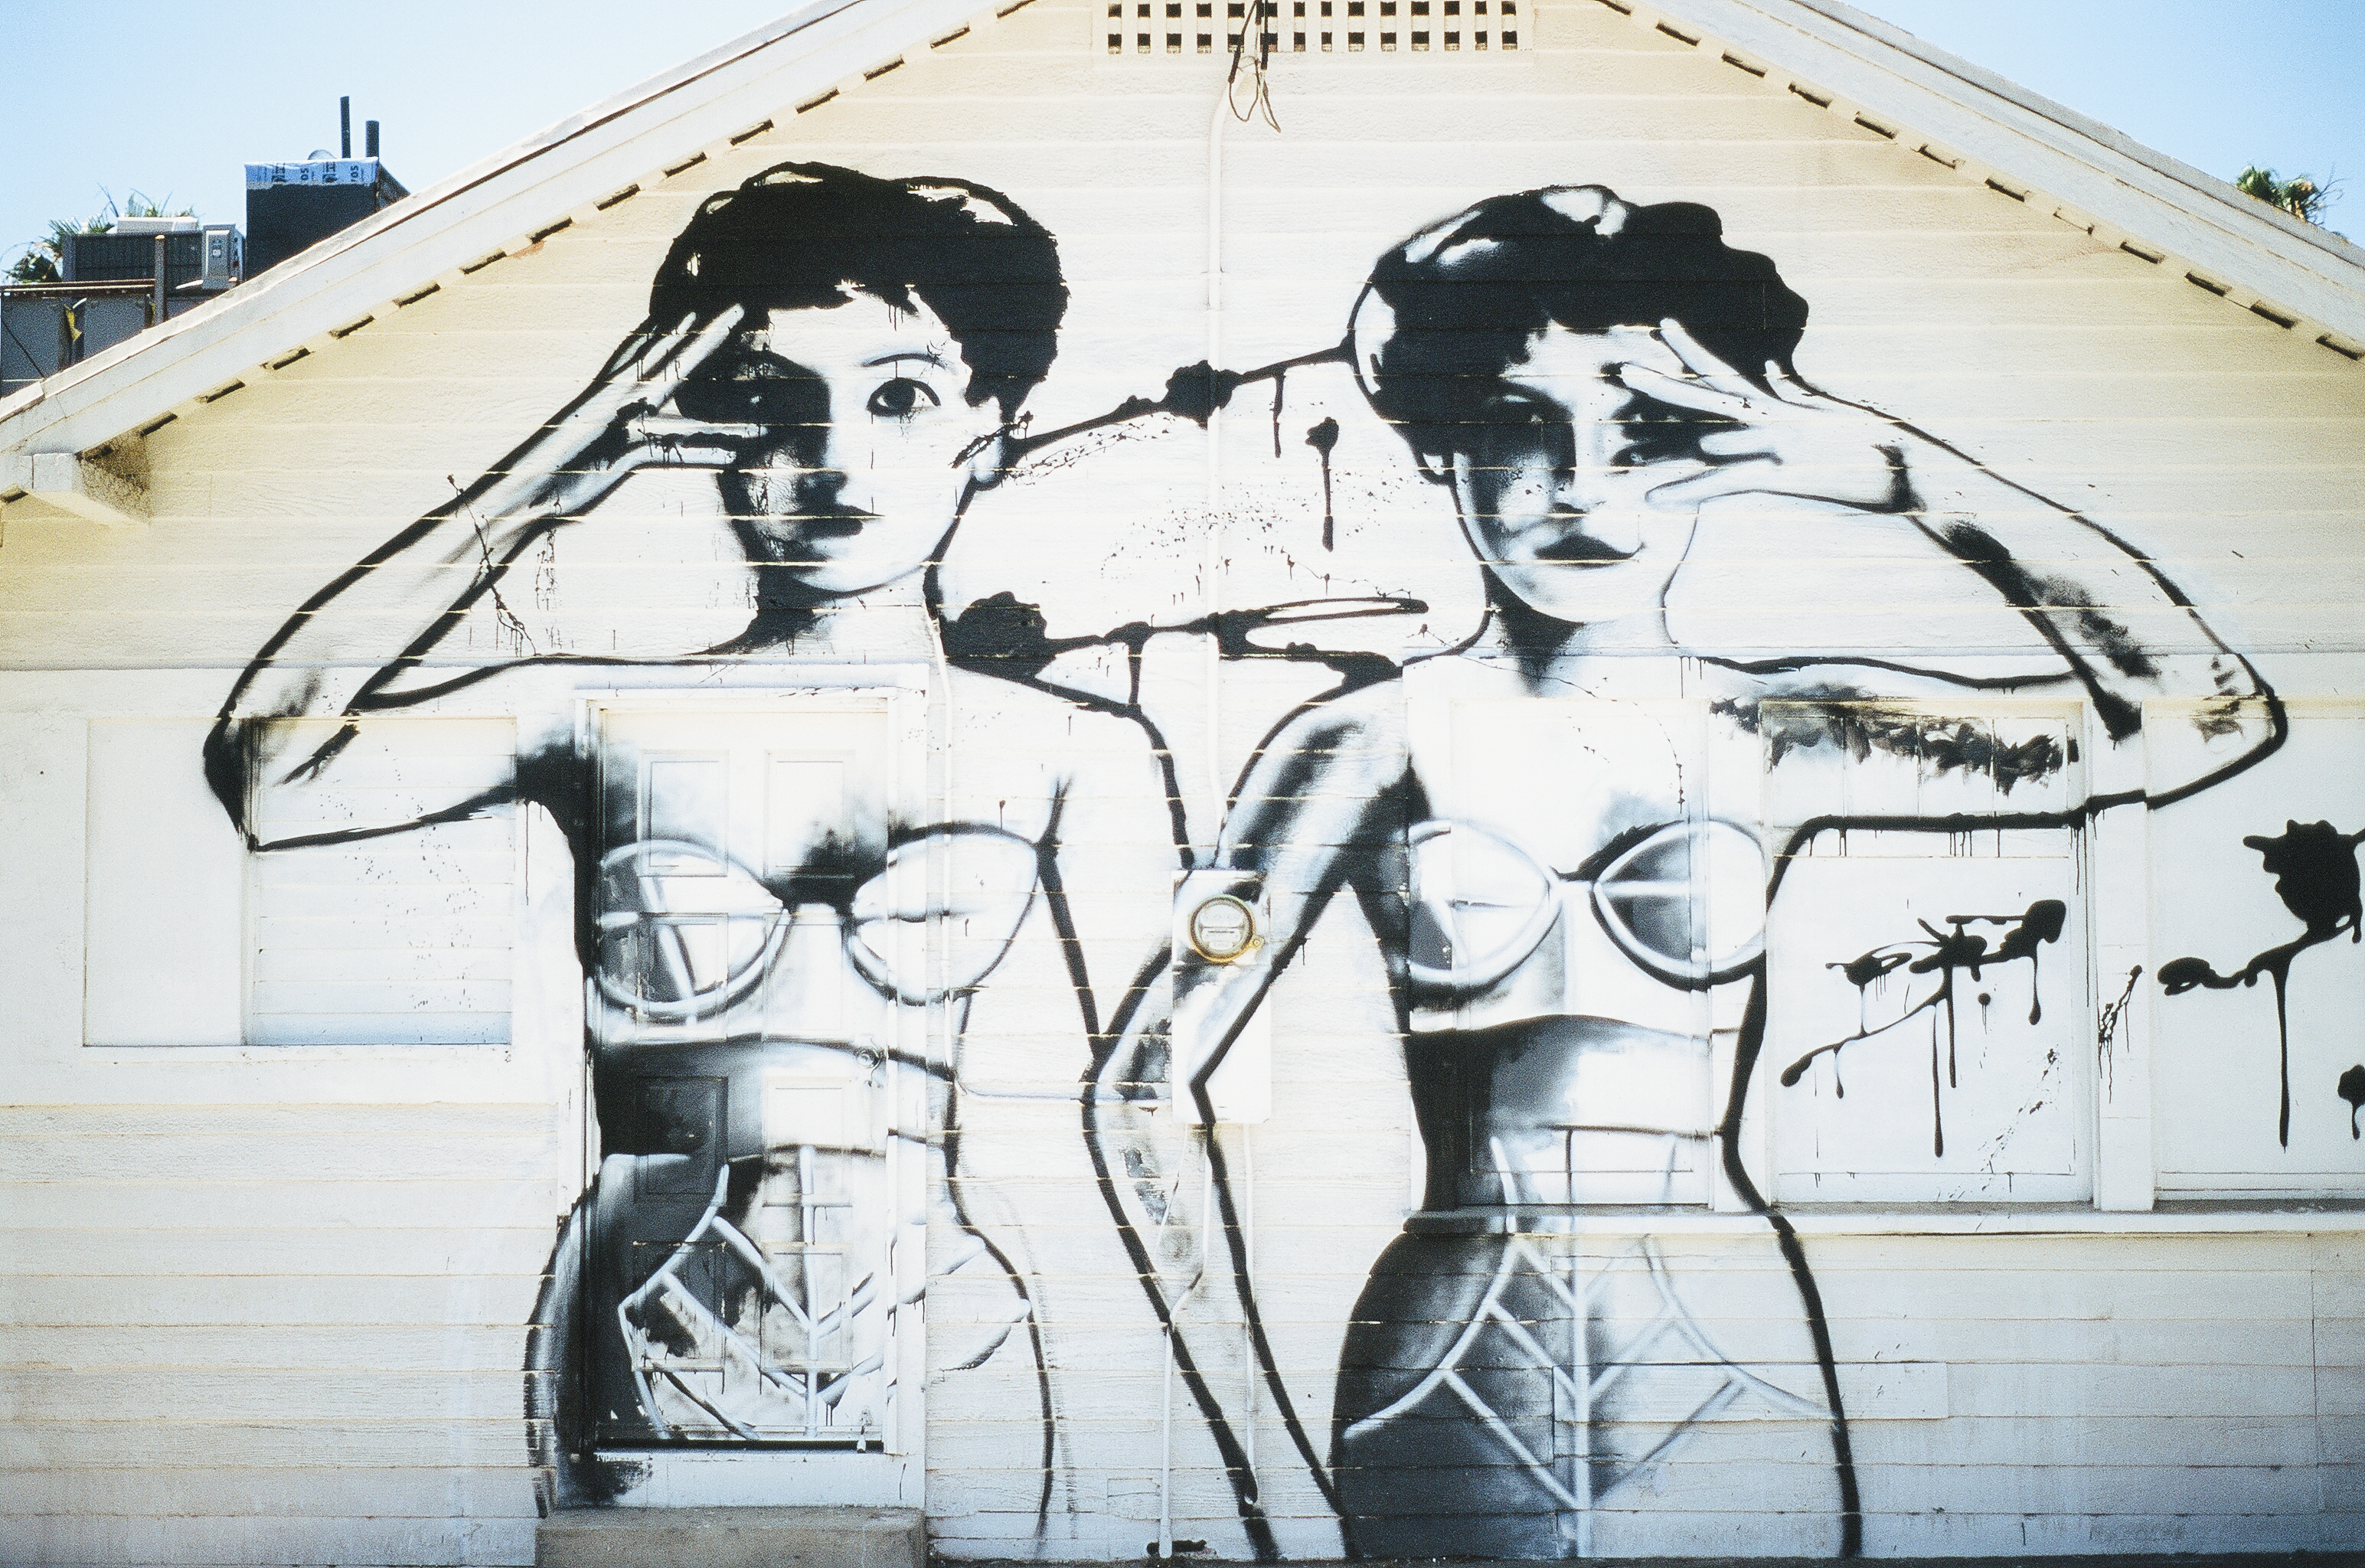
wall, graffiti, street art, art, girls, sketch, drawing, illustration, women, mural, modern art